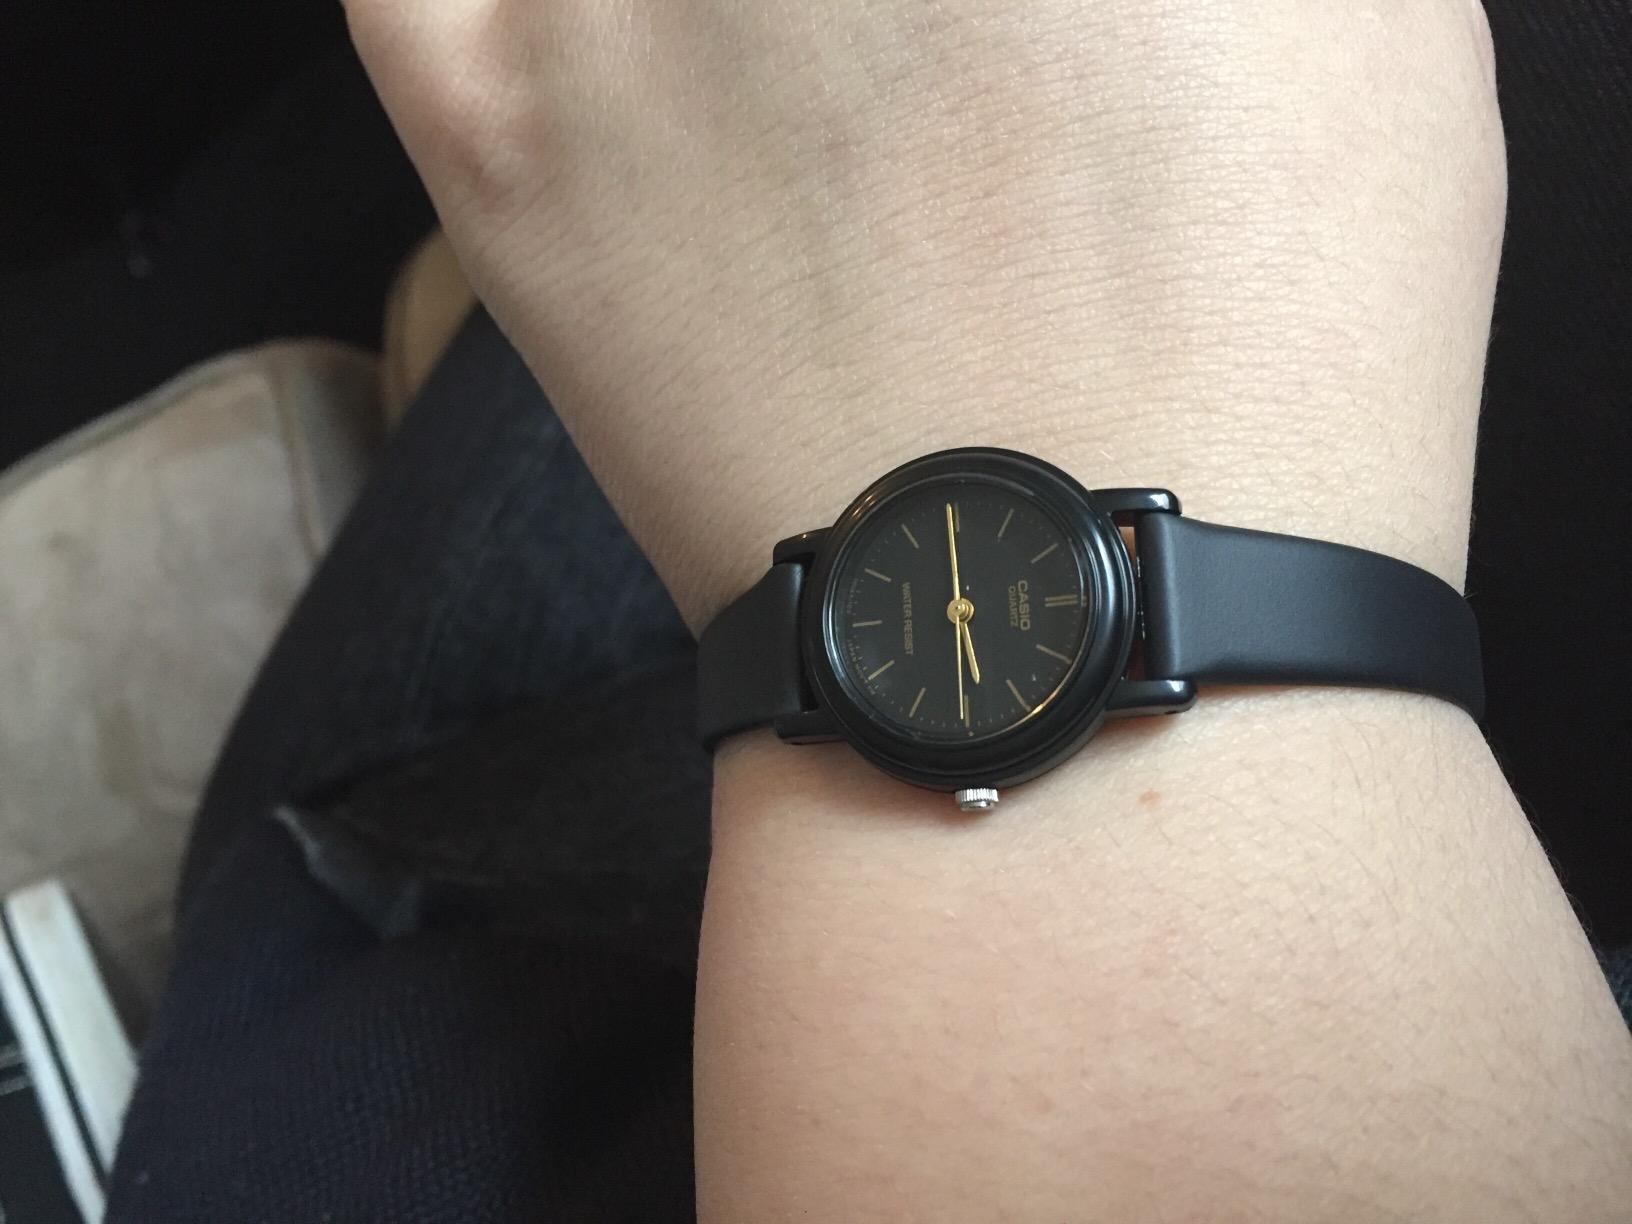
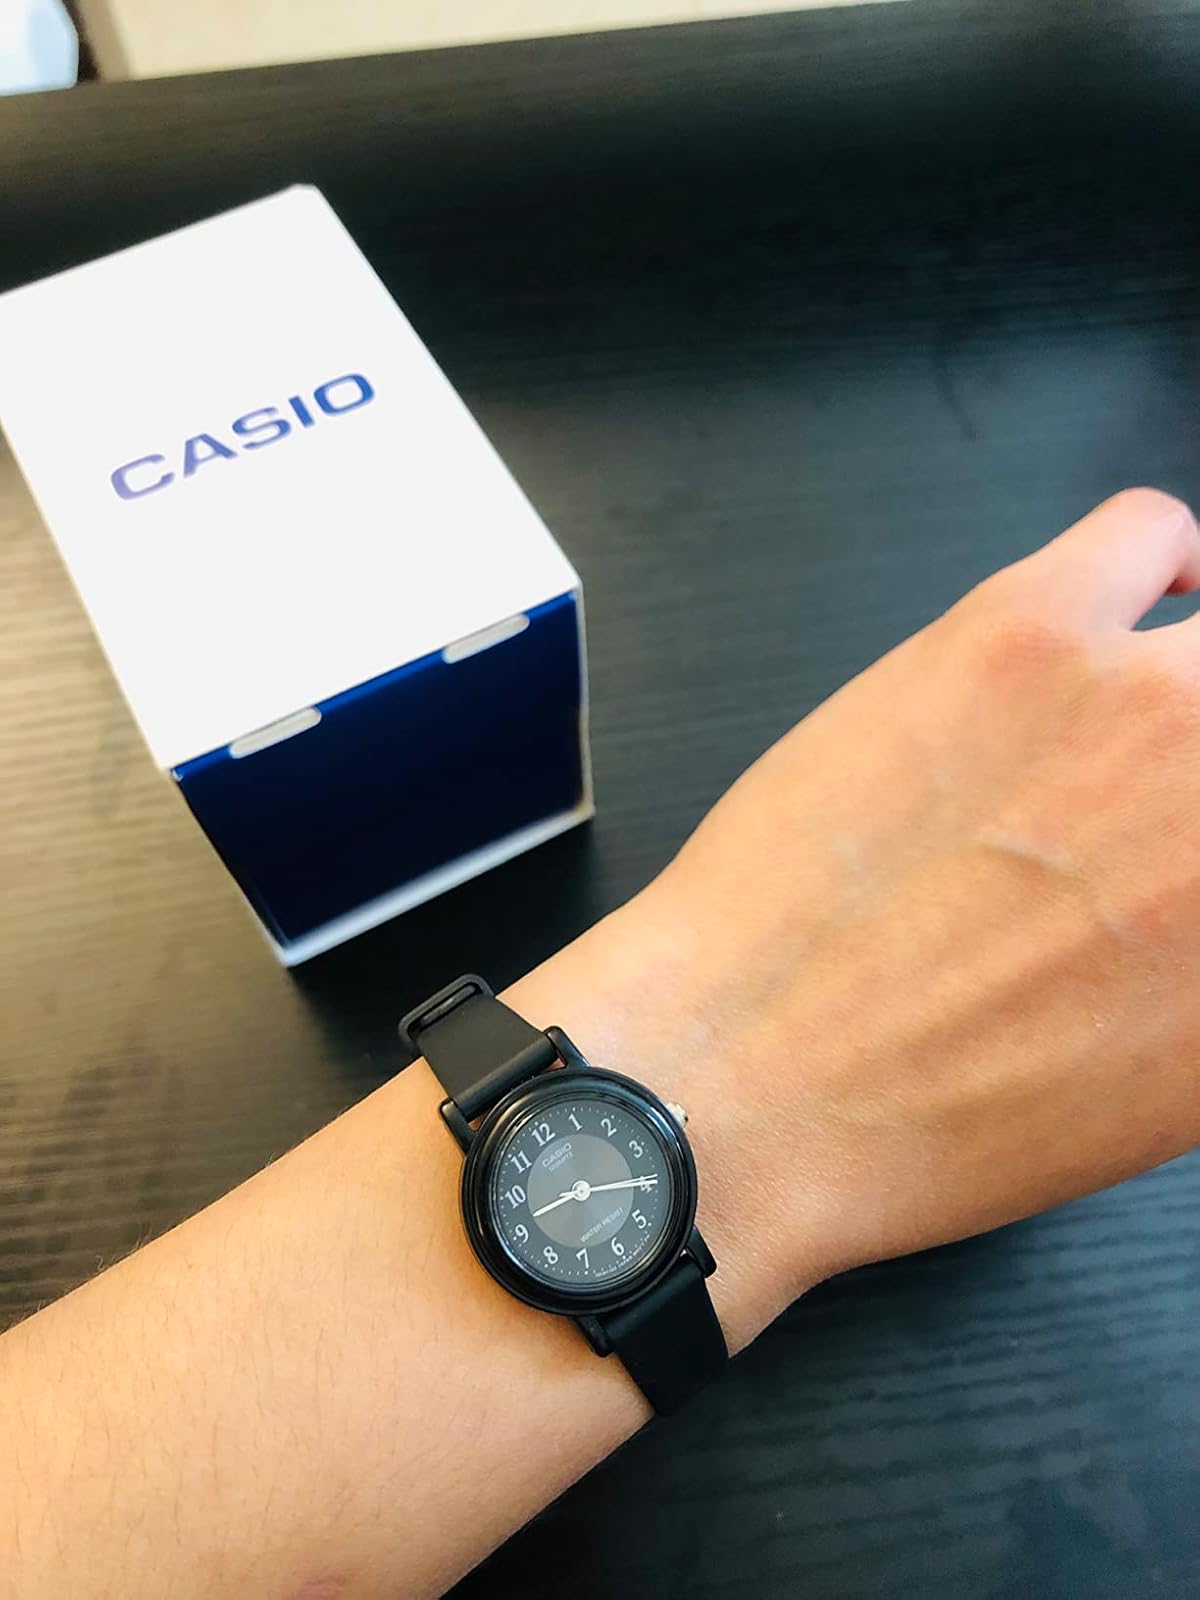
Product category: accessories_watch
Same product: no